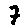
Label: 7